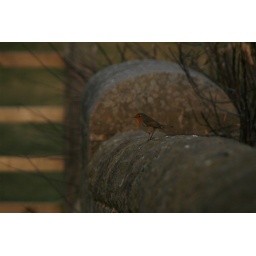
taken at worsbrough mill park near barnsley feb 08. cute robin red breast .